Tierra Whack

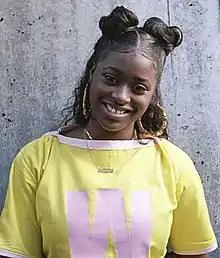
Whack in 2018

Tierra Helena Whack (born August 11, 1995) is an American rapper and singer. She originally performed under the stage name "Dizzle Dizz" as a teenager but reverted to her birth name in 2017. Her debut mixtape, "Whack World", was released in May 2018 and received widespread critical acclaim. Her song "Mumbo Jumbo" was nominated for Best Music Video at the 61st Annual Grammy Awards. Whack has since collaborated with artists including Beyoncé, Alicia Keys, Tyler, the Creator, Chief Keef, and Melanie Martinez.